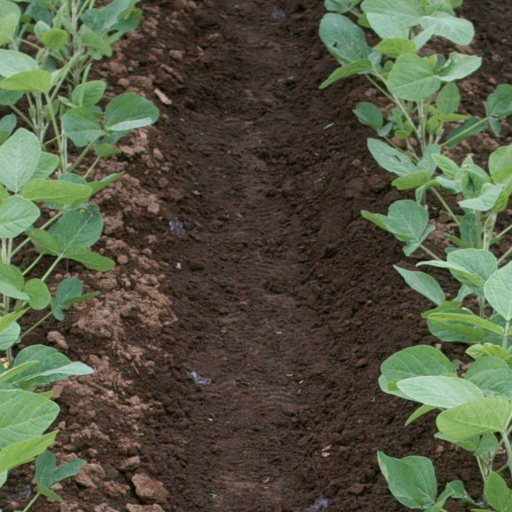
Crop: soybean